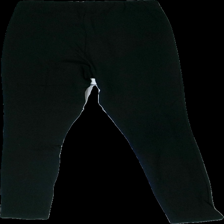
View: back
Type: Trousers
Category: Ladies
Brand: Not in the list
Brand text on label: vila
Colors: Black
Material: 59% viscose 41% nylone
Cut: Regular
Size: M
Season: All
Price range: <50
Recommended usage: Reuse